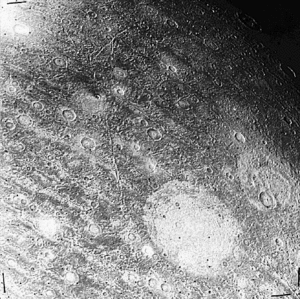
En planétologie, un palimpseste est une structure circulaire sur la surface d'une planète ou d'un objet mineur, que l'on pense être la trace d'un ancien cratère recouvert par l'activité volcanique ou glaciaire.